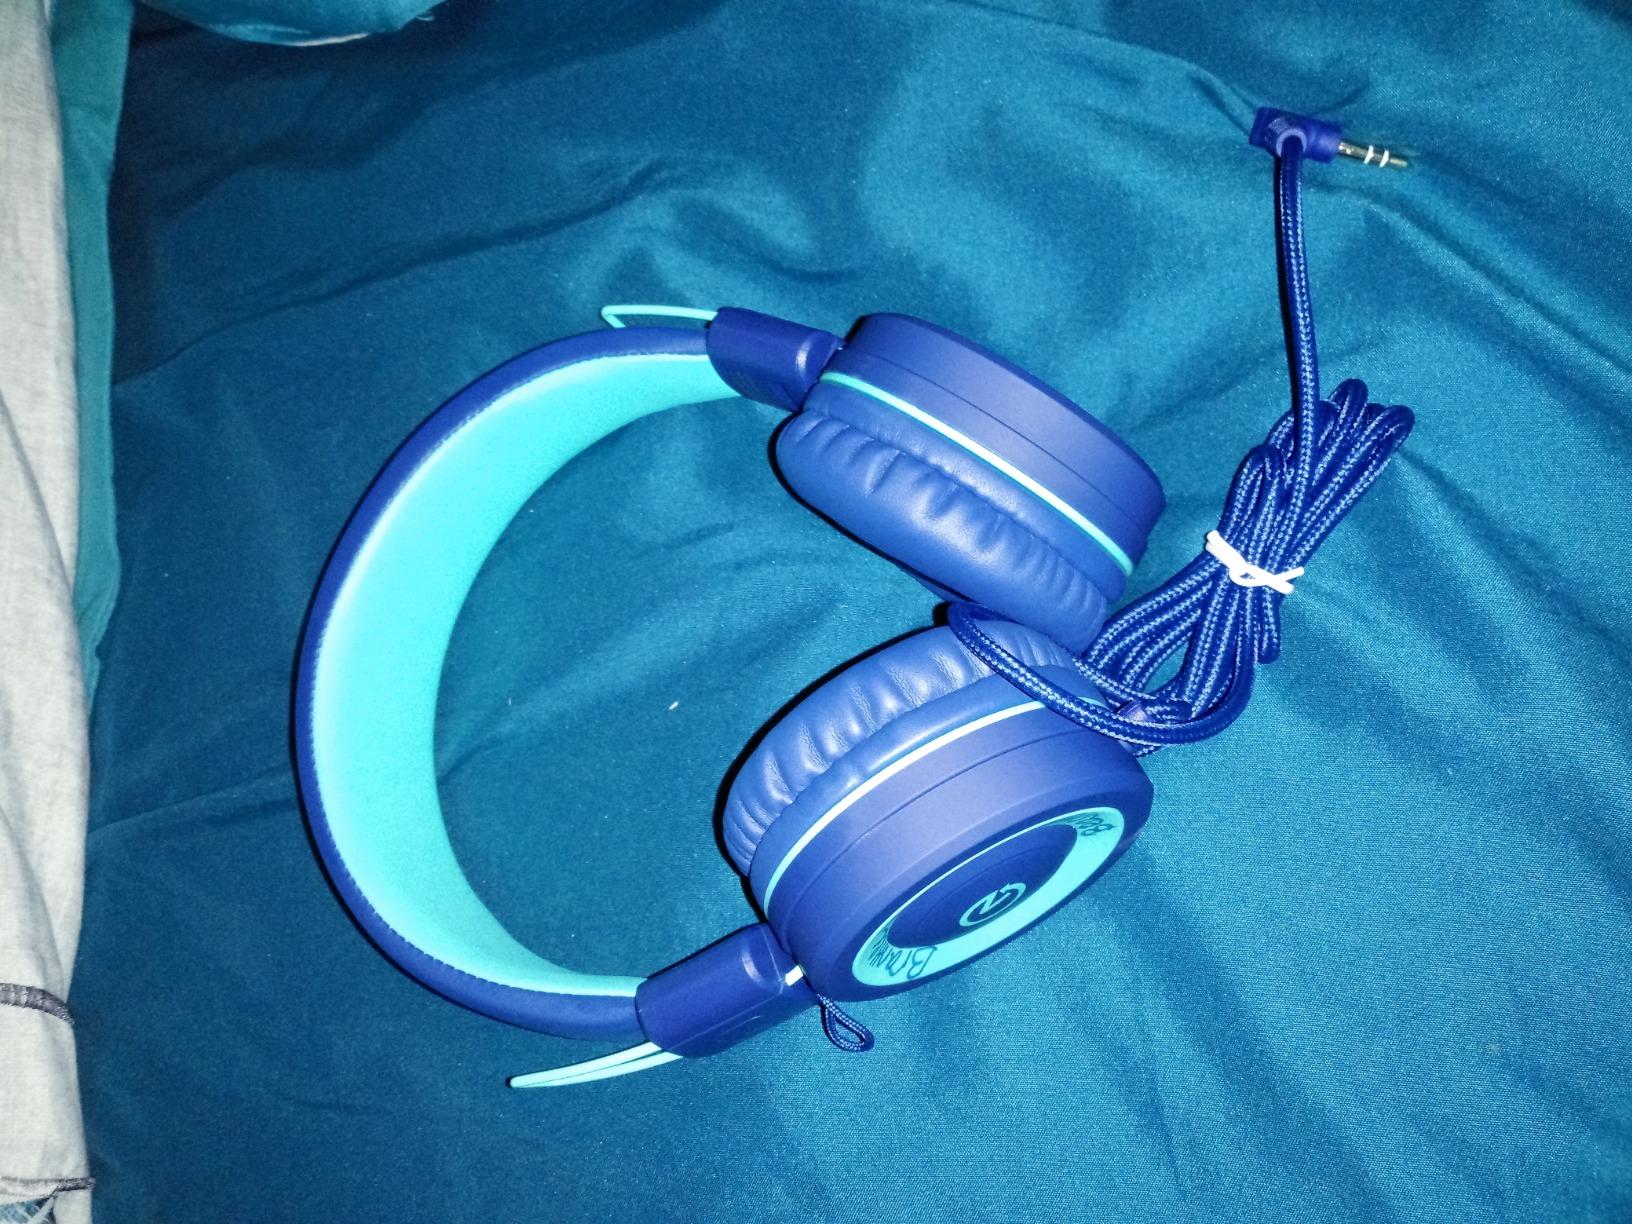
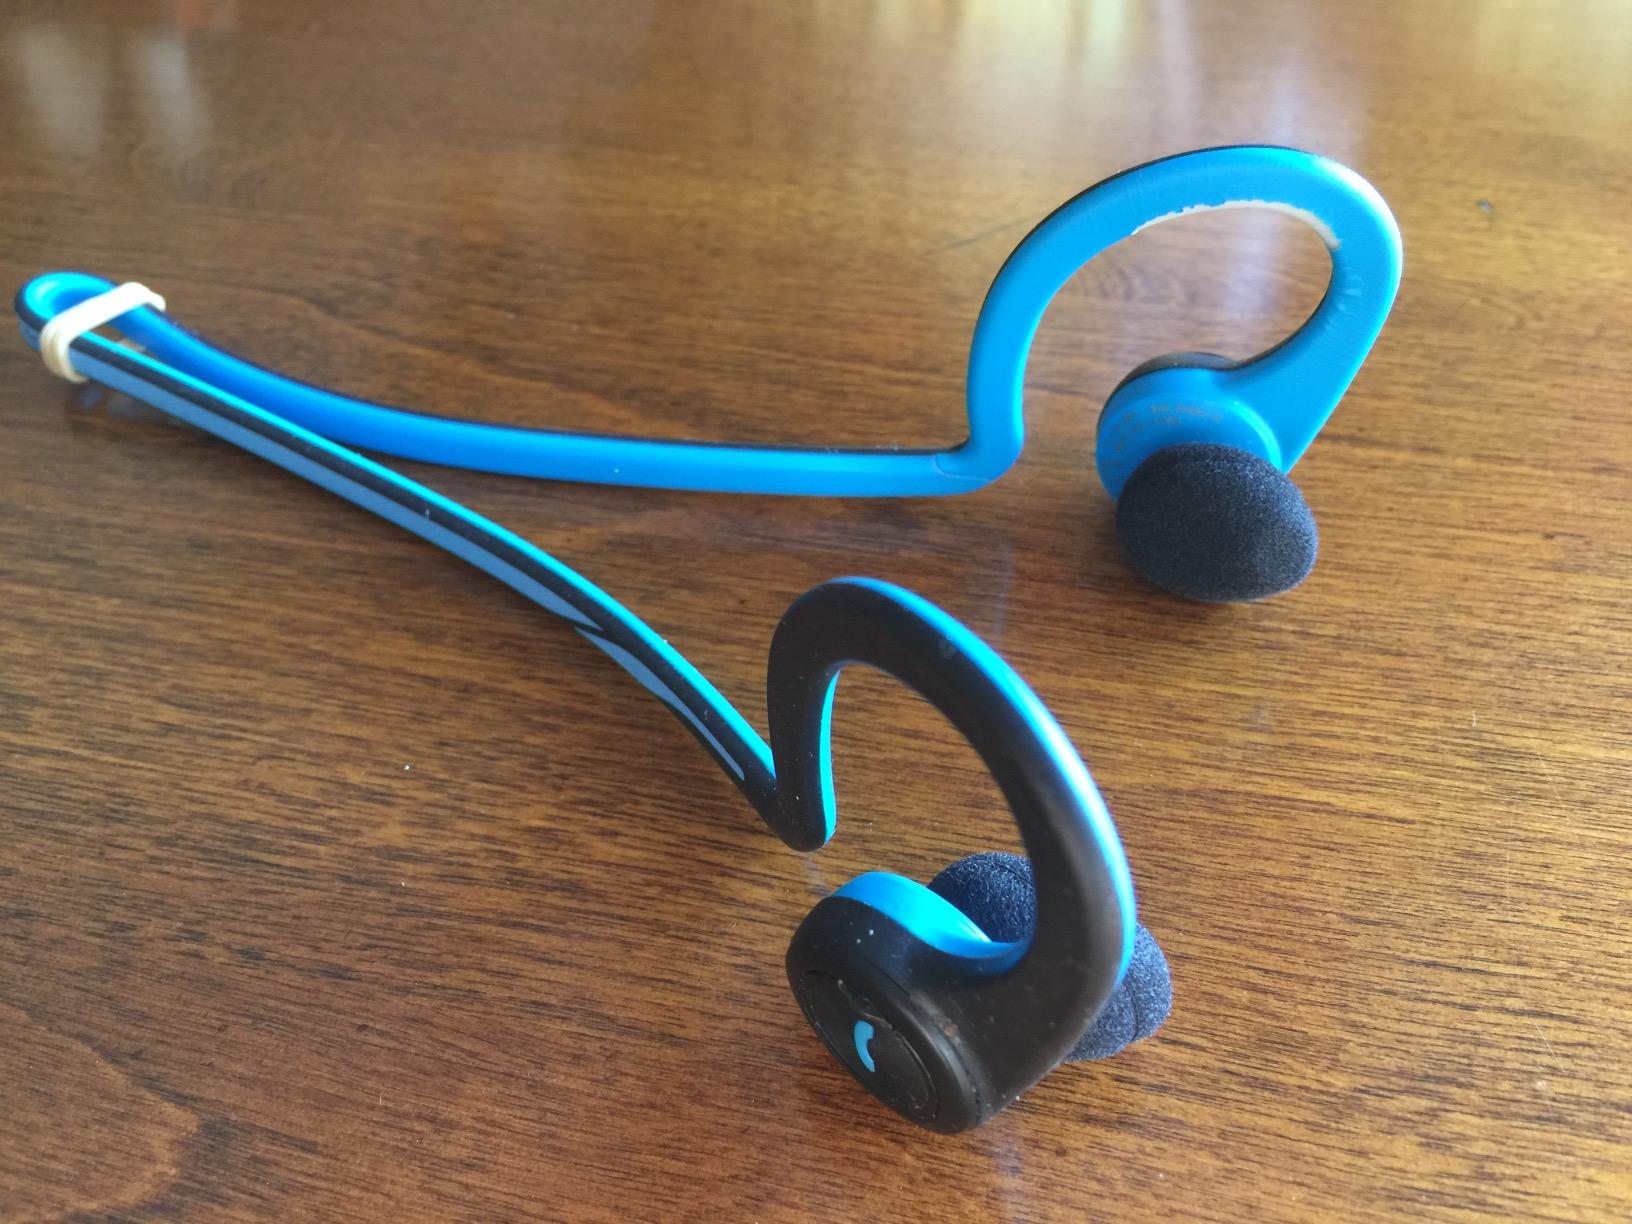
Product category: headphones
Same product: no